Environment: real
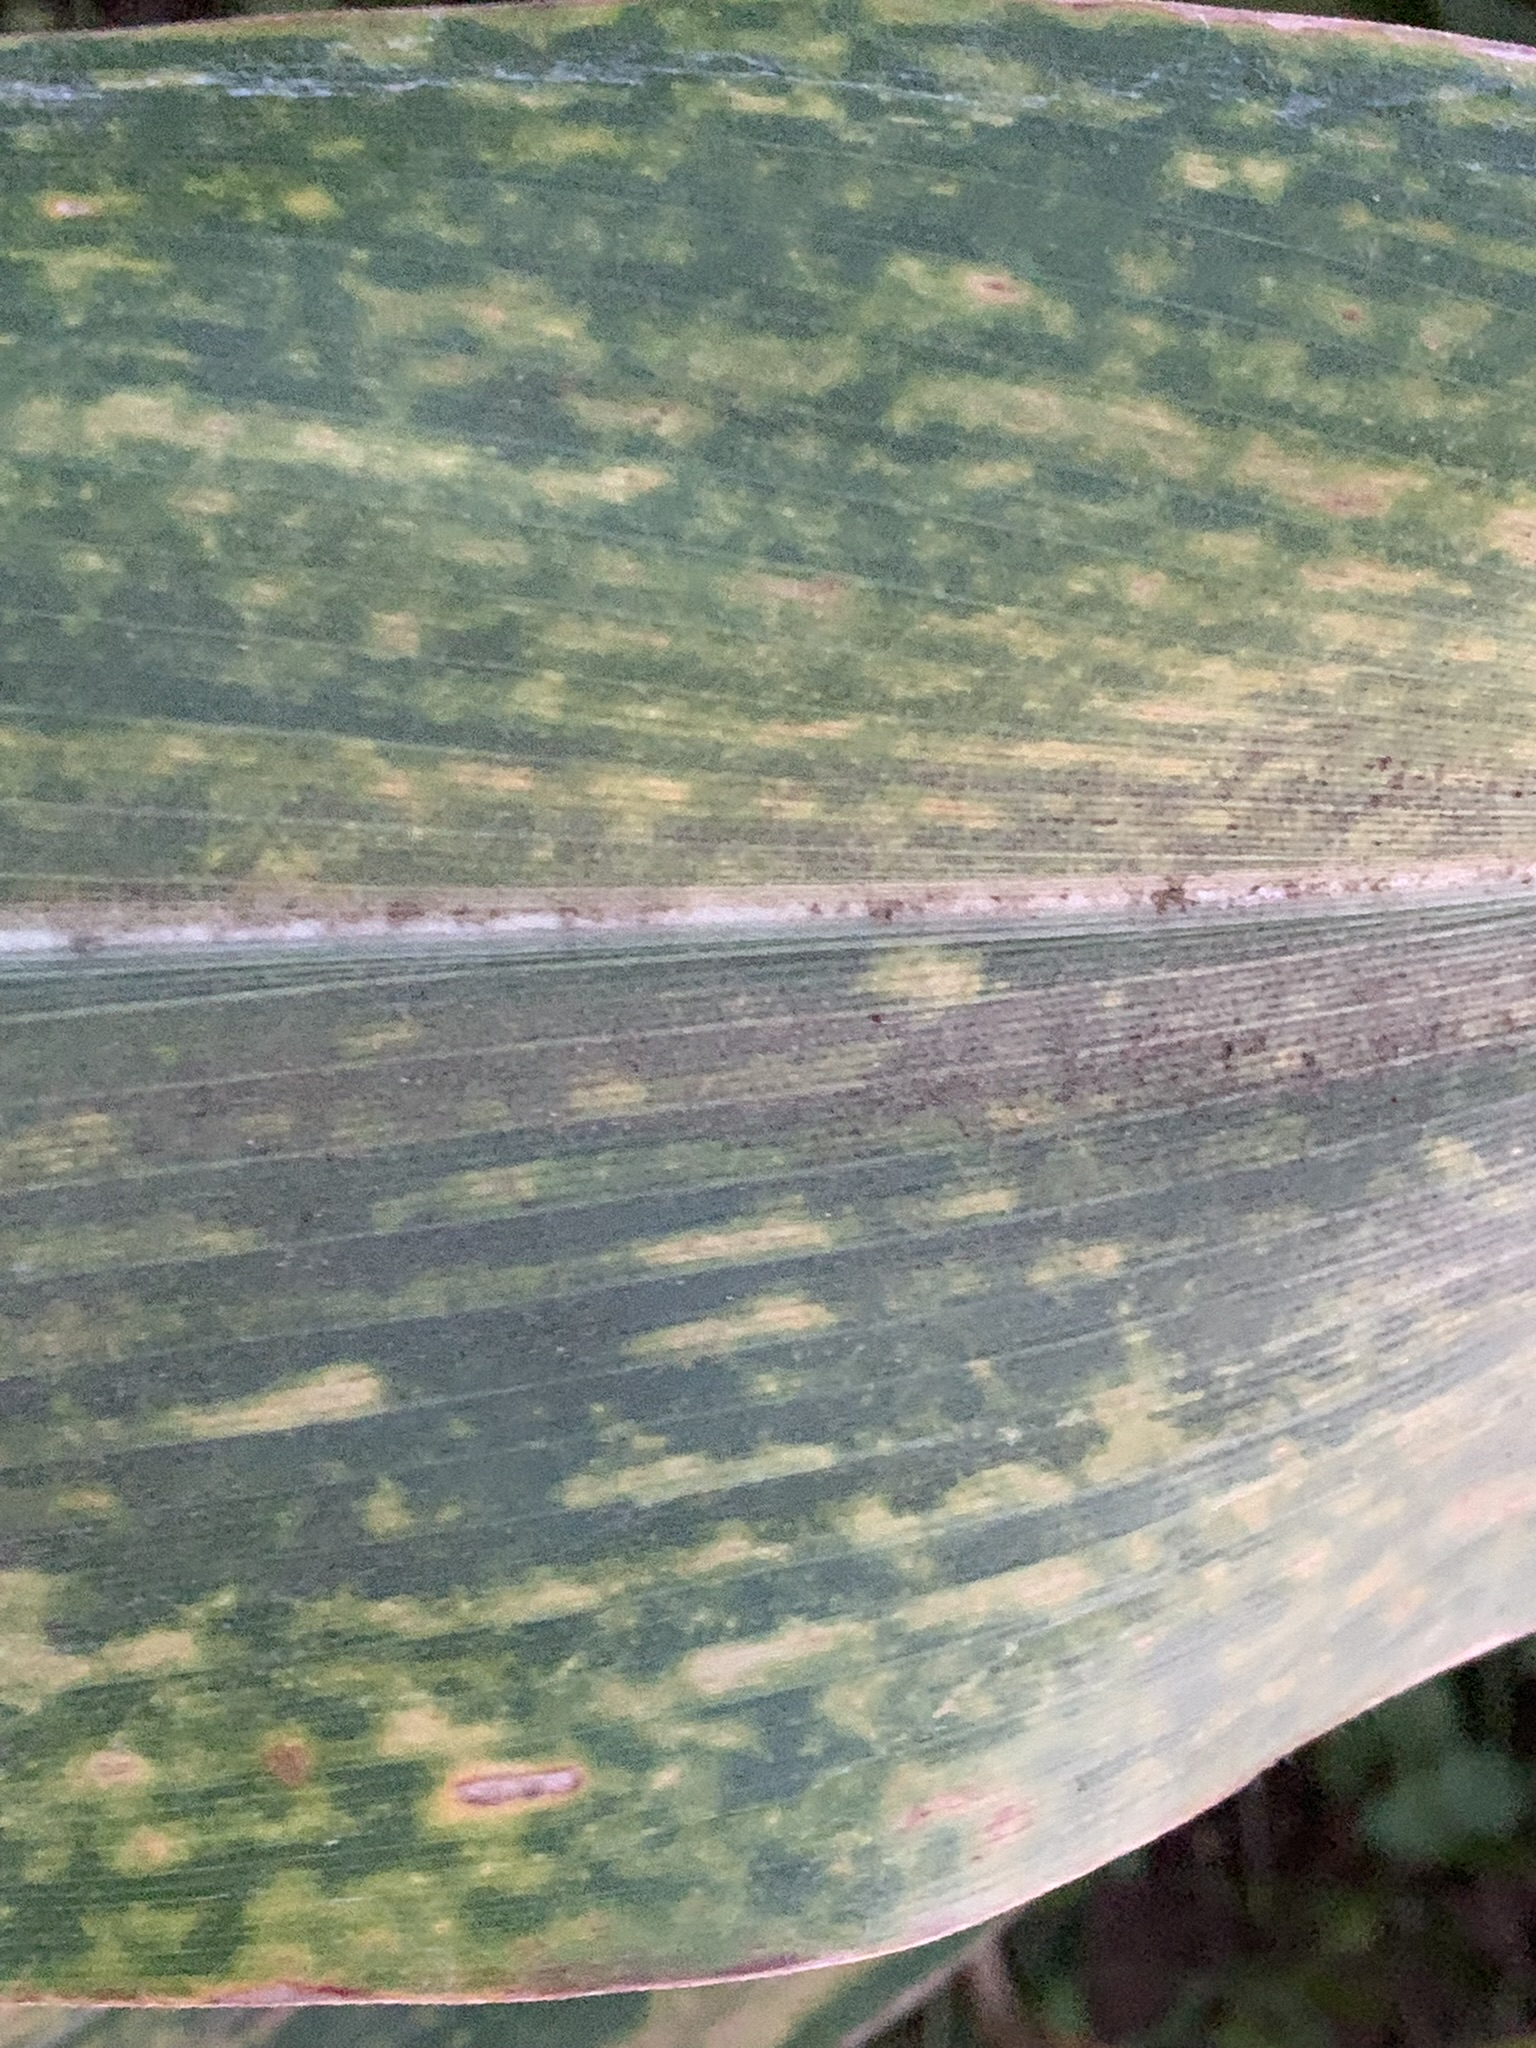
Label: lethal_necrosis